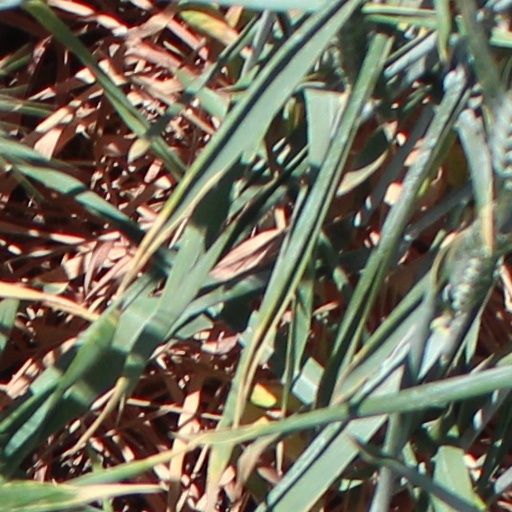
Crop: wheat